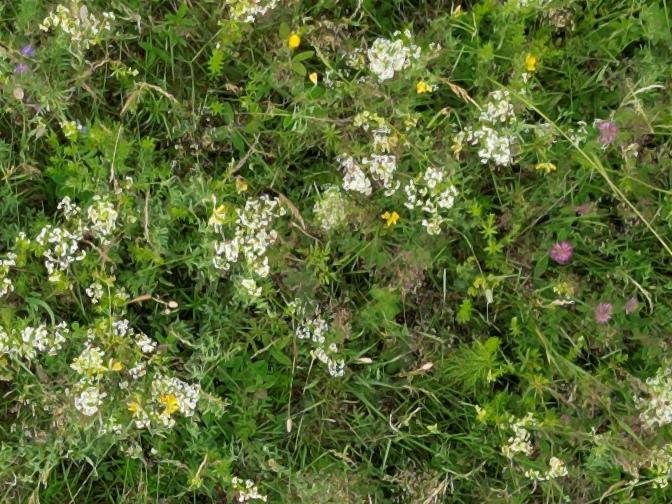
Flowers visible: yarrow flowers, yarrow flowers, yarrow flowers, yarrow flowers, yarrow flowers, yarrow flowers, yarrow flowers, yarrow flowers, yarrow flowers, yarrow flowers, yarrow flowers, yarrow flowers, yarrow flowers, yarrow flowers, yarrow flowers, yarrow flowers, yarrow flowers, yarrow flowers